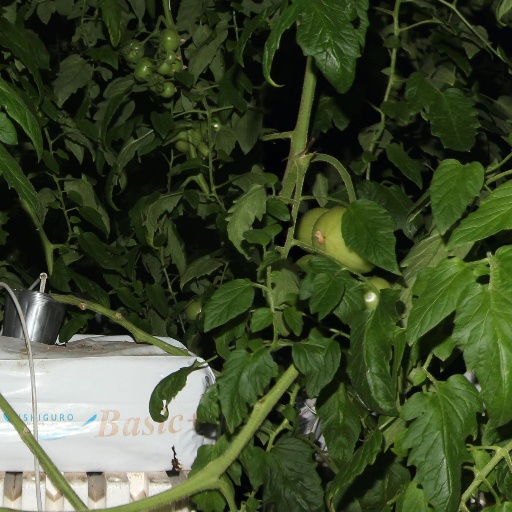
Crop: tomato